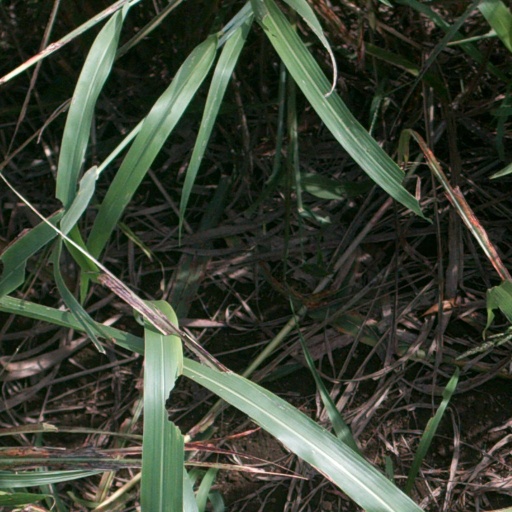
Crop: sorghum